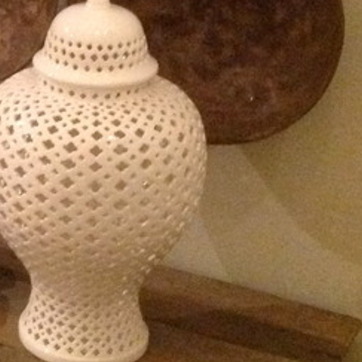
Material: ceramic